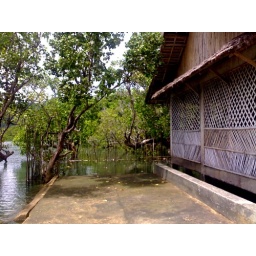
this is beach house in the philippines....